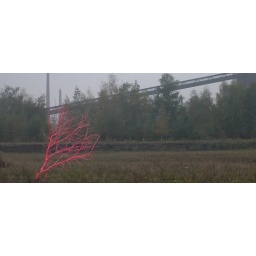
pink tree in an ex - industrial area